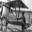
Label: airplane